East Sussex County Council

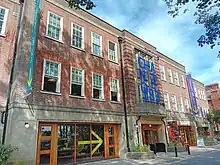
Southover House: County Council offices 1938–1998

The first elections were held in January 1889 and East Sussex County Council formally came into its powers on 1 April 1889, holding its first official meeting on the same day at County Hall in Lewes. John Dodson, Lord Monk Bretton, a Liberal peer and former Member of Parliament, was appointed the first chairman of the council.